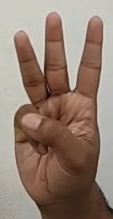
ASL sign: W